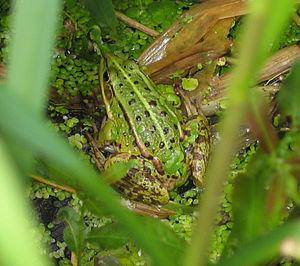
Pelophylax lessonae, la Petite grenouille verte d'Europe ou Grenouille de Lessona, est une espèce d'amphibiens de la famille des Ranidae. Elle fait partie du genre Pelophylax, des grenouilles vertes. cette espèce est la plus petite des grenouilles vertes d'Europe.